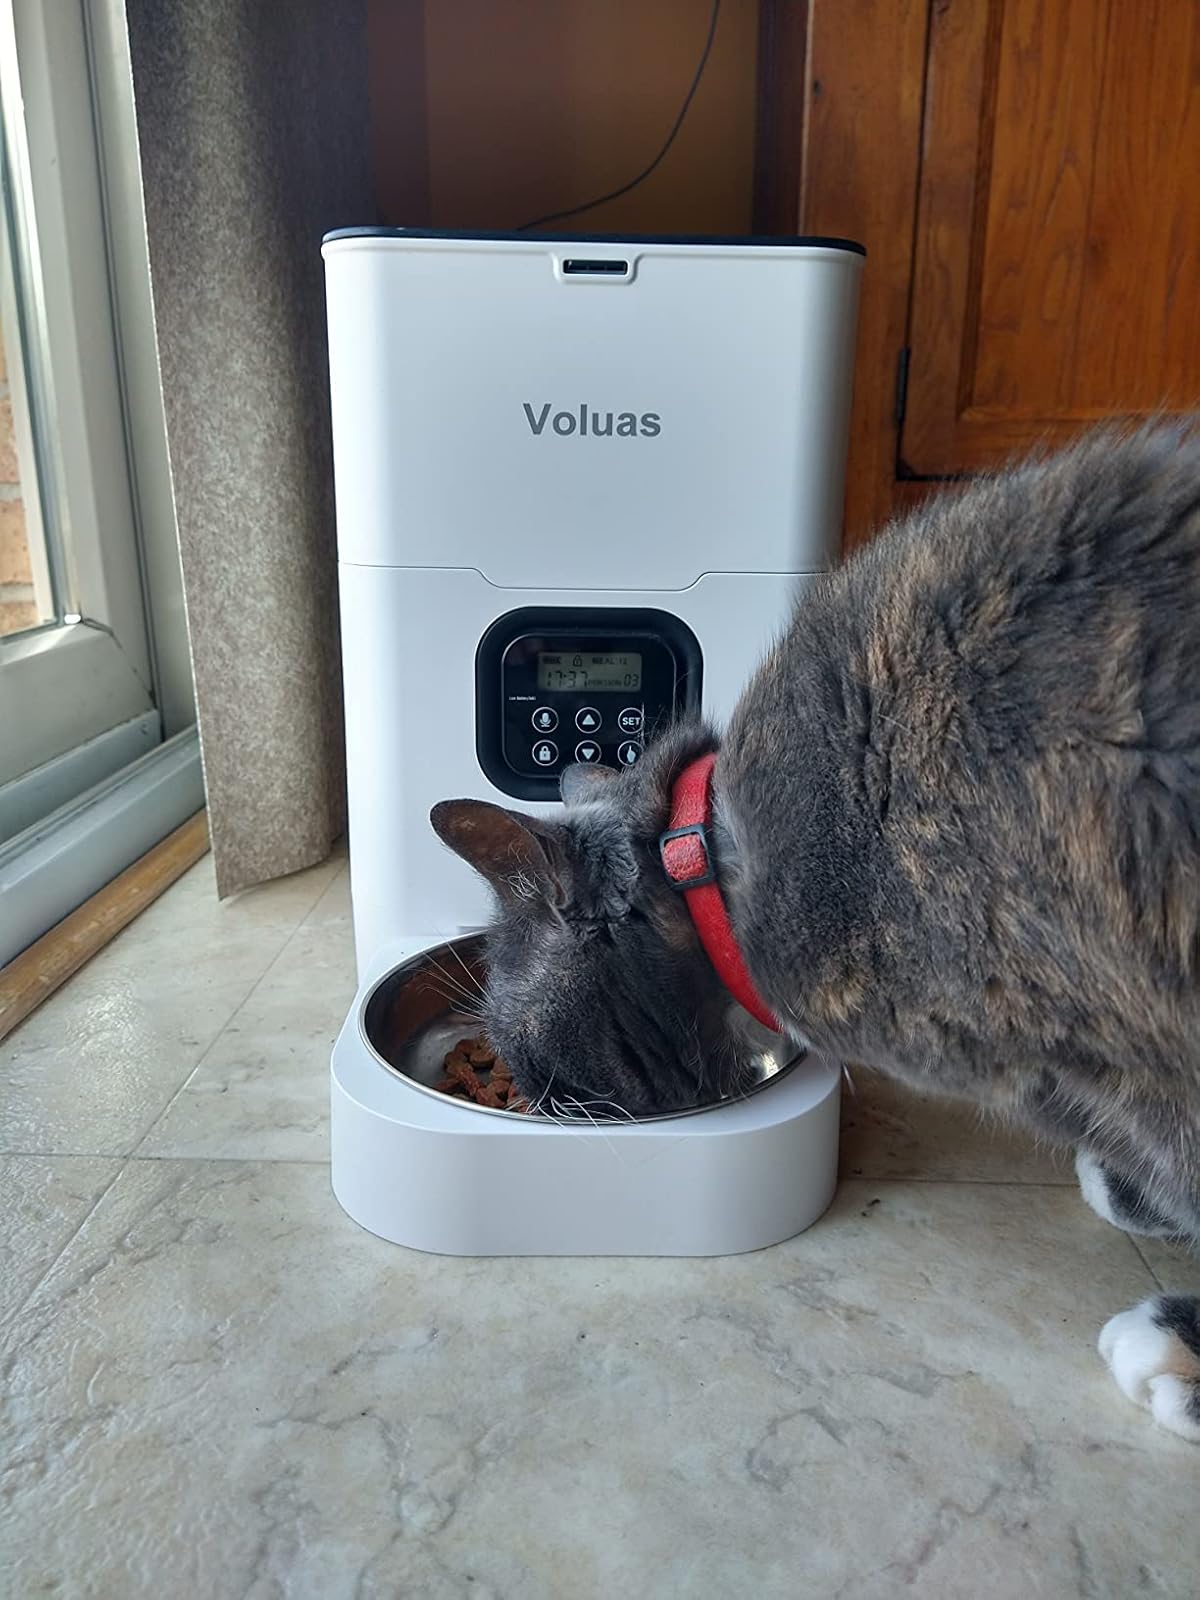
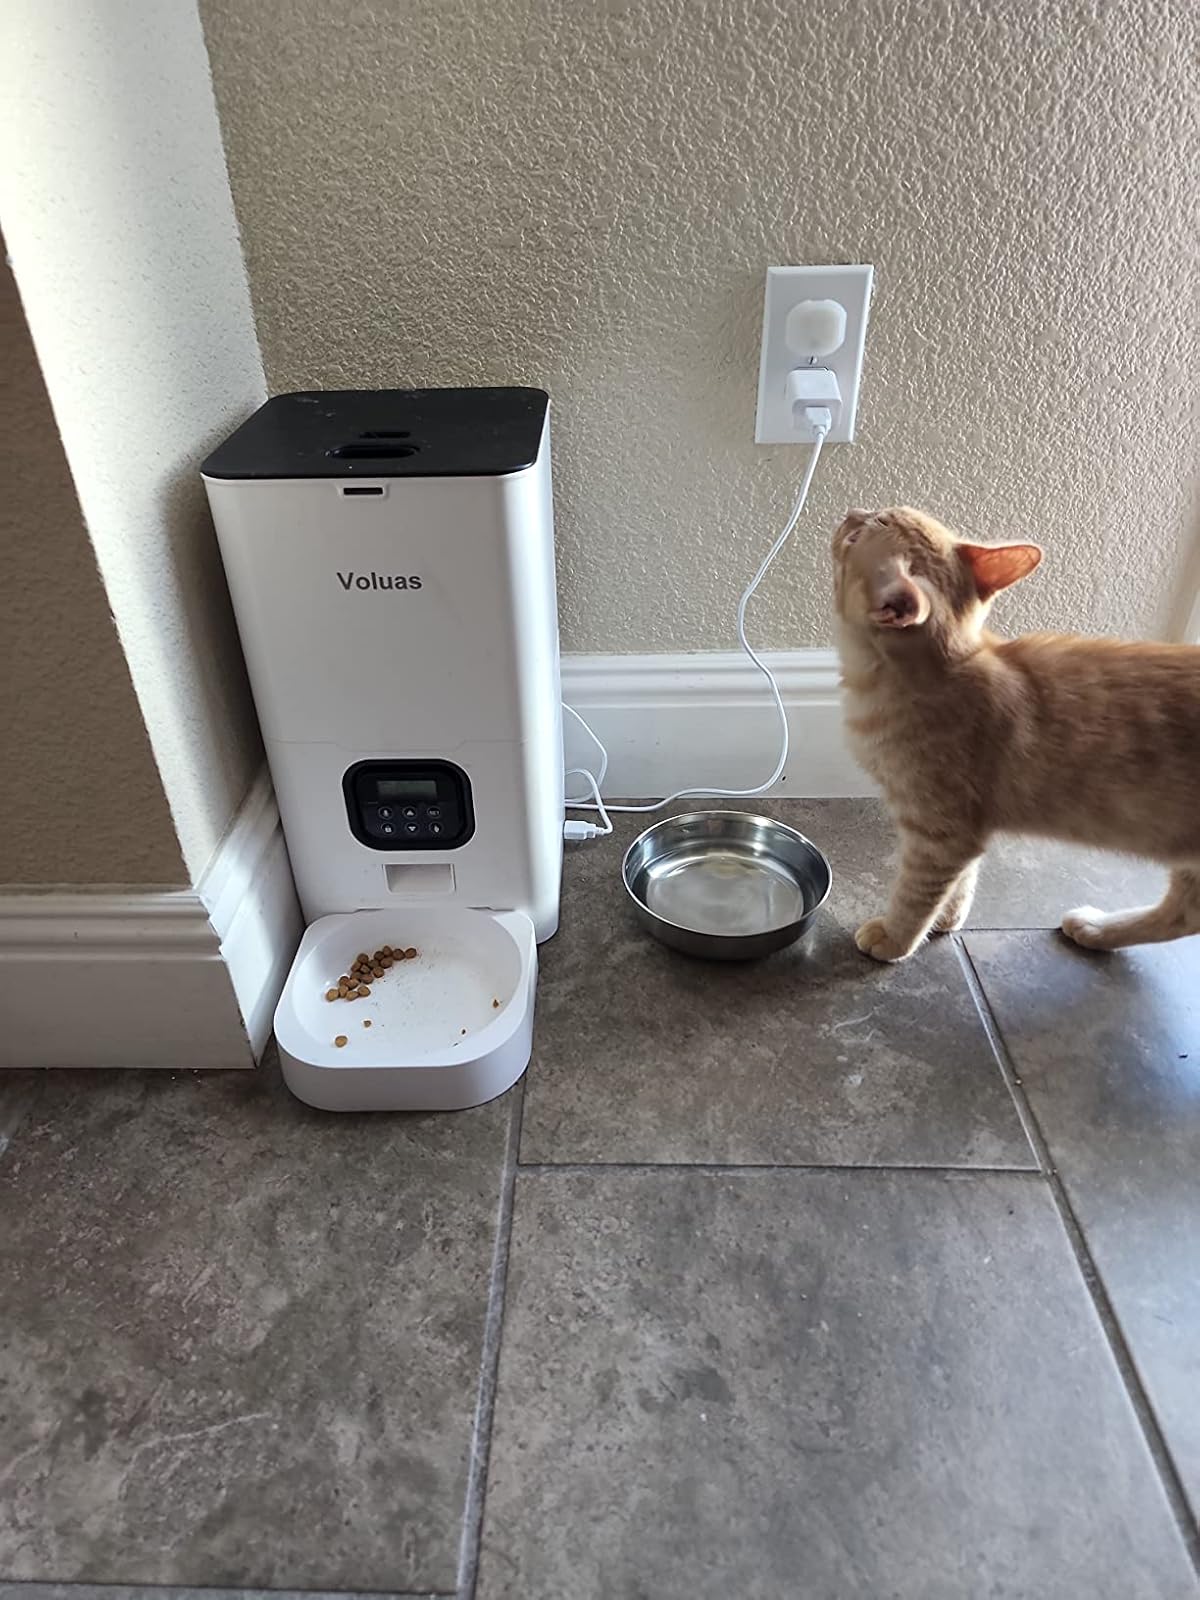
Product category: items_feeder
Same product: yes